Kewadin Casinos

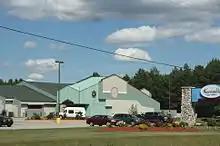
Kewadin Casino–Manistique

The casinos use a loyalty program for customers, known as the Northern Rewards Club.